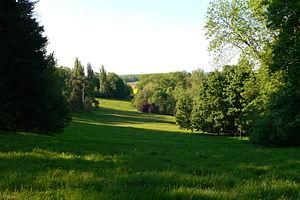
Château de Châtenay, vue sur le parc depuis la terrasse
Le Château de Châtenay se situe dans la commune de Châtenay-en-France à 25 km au nord de Paris, dans l’ancien Pays de France.